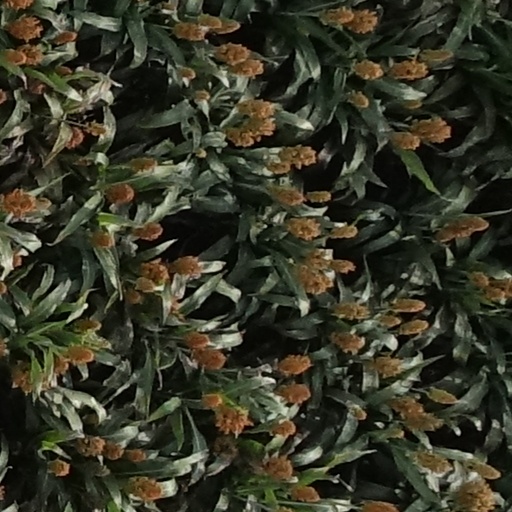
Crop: sorghum